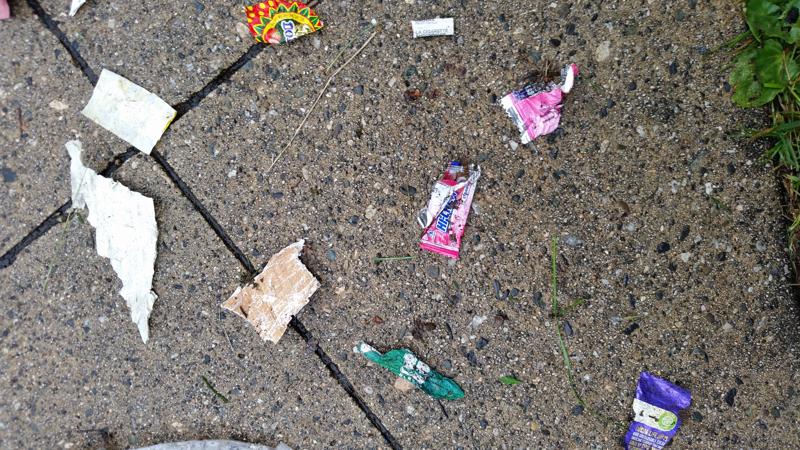
Waste category: trash